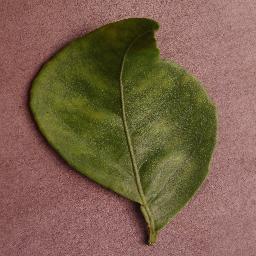
Label: Orange___Haunglongbing_(Citrus_greening)